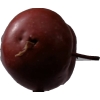
Label: Apple 18